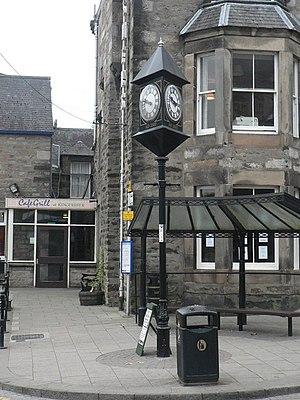
Pitlochry est un burgh, entité administrative autonome, de 2 776 habitants dans le Perthshire en Écosse.